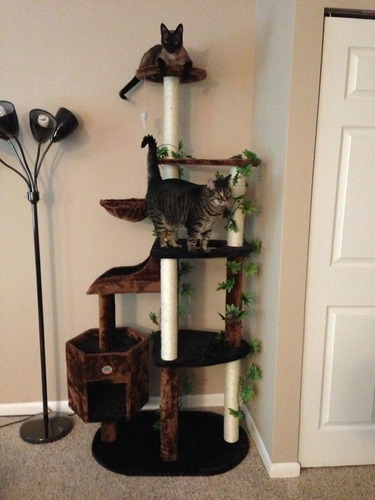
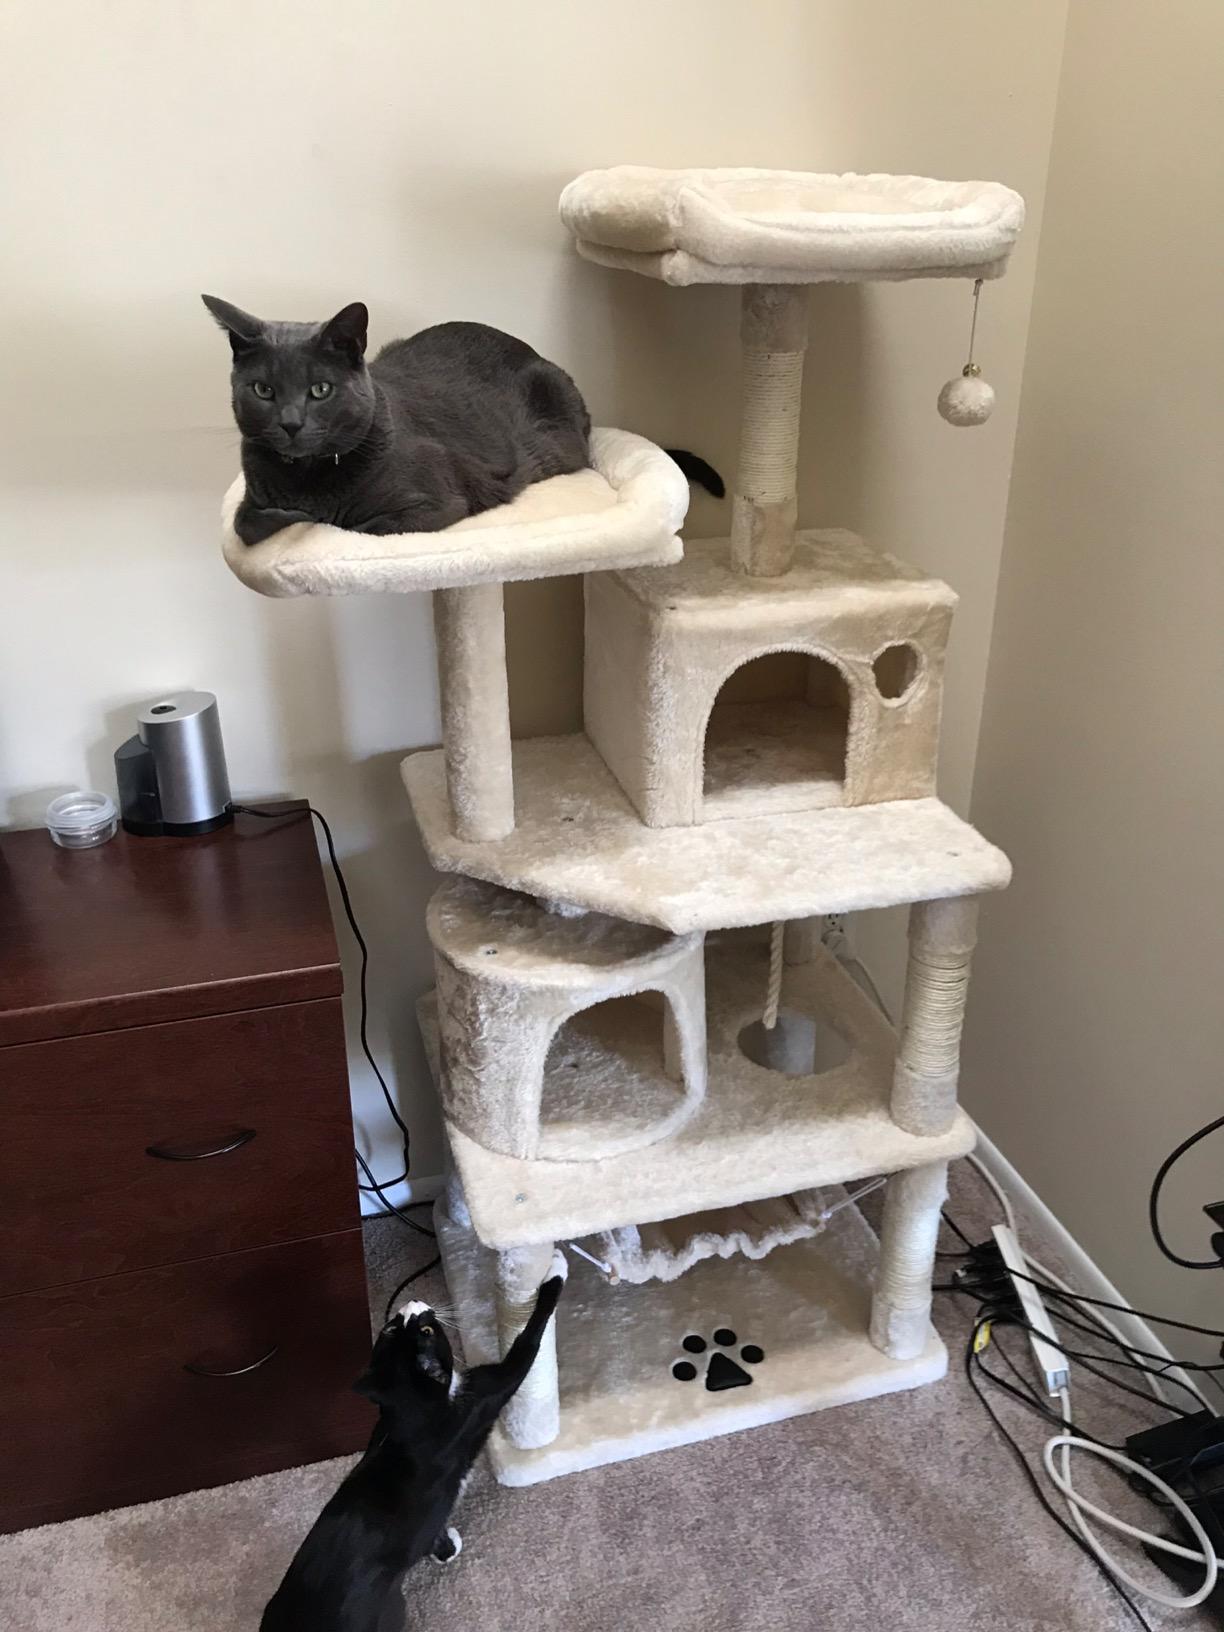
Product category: items_cat tree
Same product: no